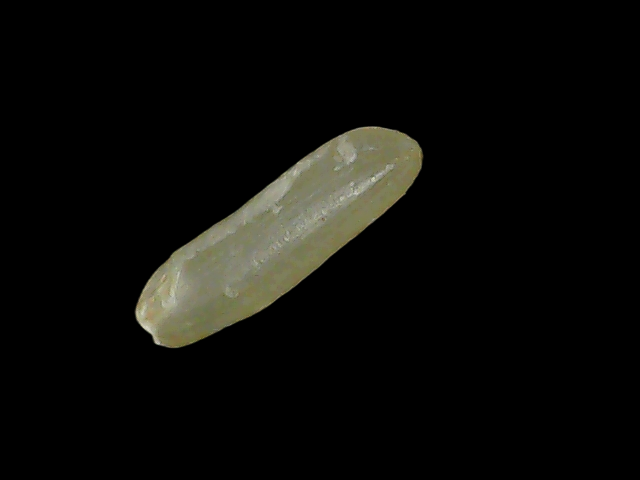
Rice variety: Binadhan19